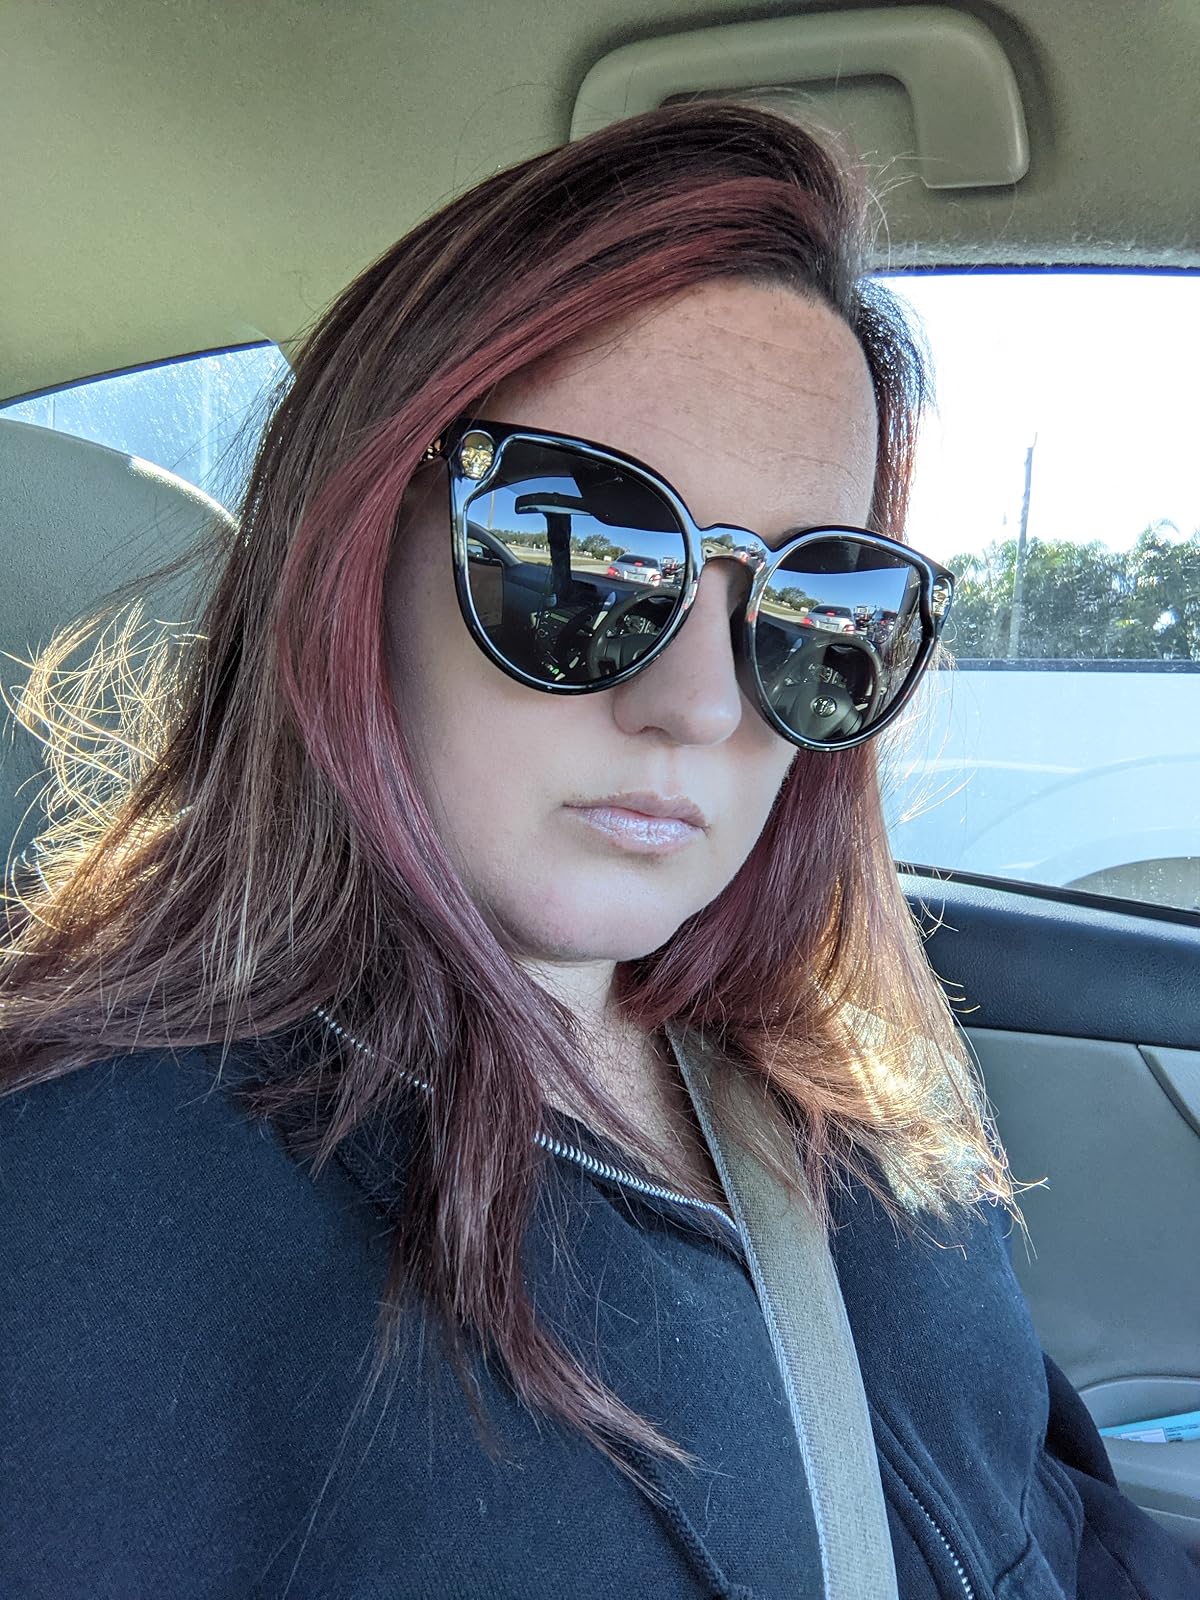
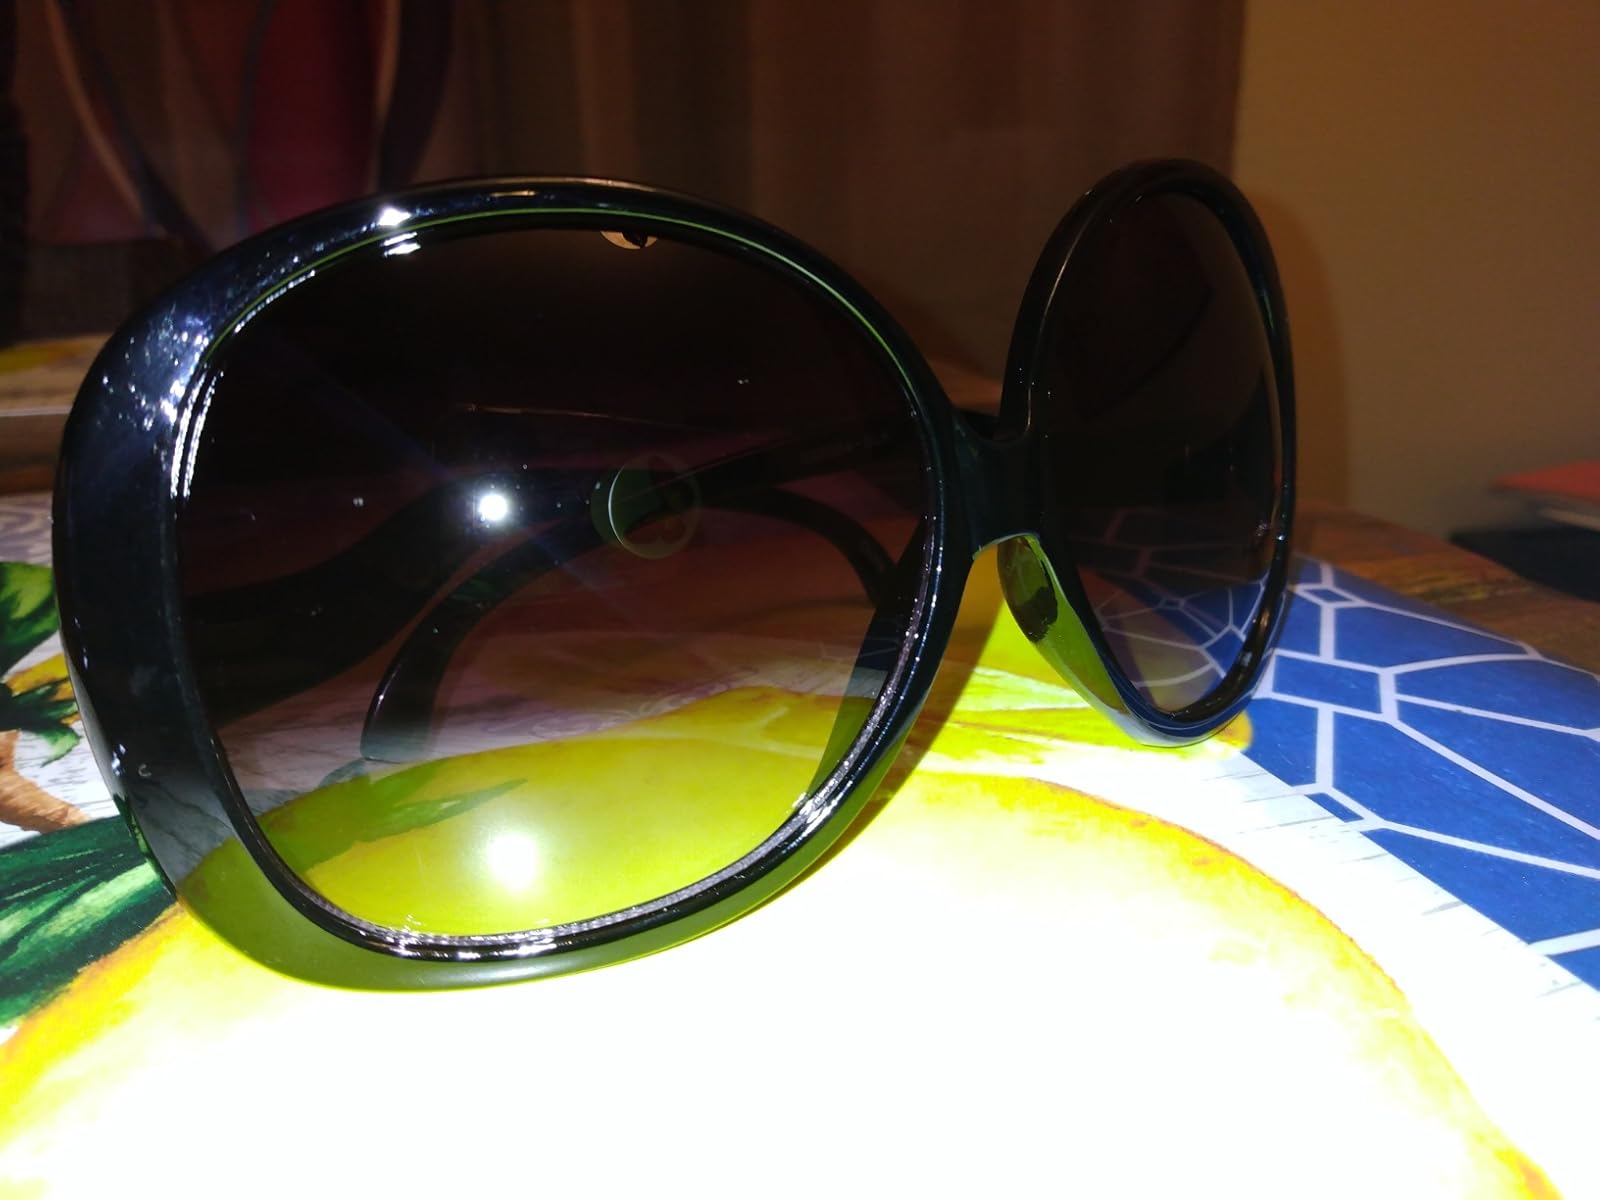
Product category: accessories_sunglasses
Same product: no